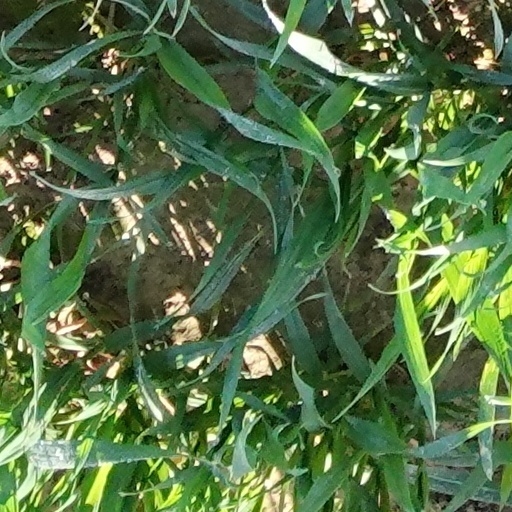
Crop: wheat